HMS Circe (1804)

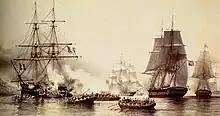
"Cygne" fights off the British squadron, painting by Auguste Étienne François Mayer

That evening "Amaranthe", under the command of Captain Edward Pelham Brenton, joined "Circe" and "Stork". The next day fire from "Amaranthe" compelled the crew of "Cygne" to abandon her and "Amaranthe"s boats boarded and destroyed the French vessel. For her part "Amaranthe" lost one man killed and five wounded due to fire from shore batteries. One schooner ran ashore and was destroyed.